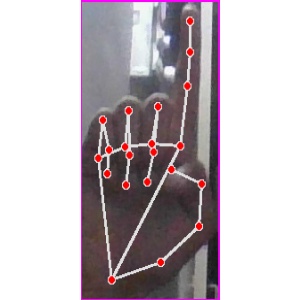
अक्षर: क